Tom Pryce

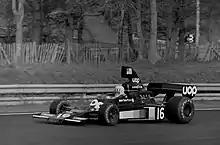
Pryce on his way to victory at the 1975 Race of Champions

Pryce's death was met with great grief from all those who knew him, especially his wife Nella, his parents Jack and Gwyneth and the Shadow team. His body was buried at St Bartholomew's Church in Otford, near Sevenoaks, Kent, the same church where he and Nella were married two years earlier.